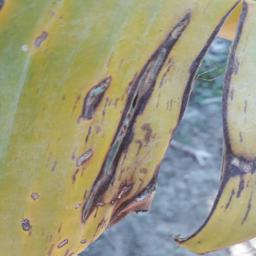
Label: PANAMA DISEASE